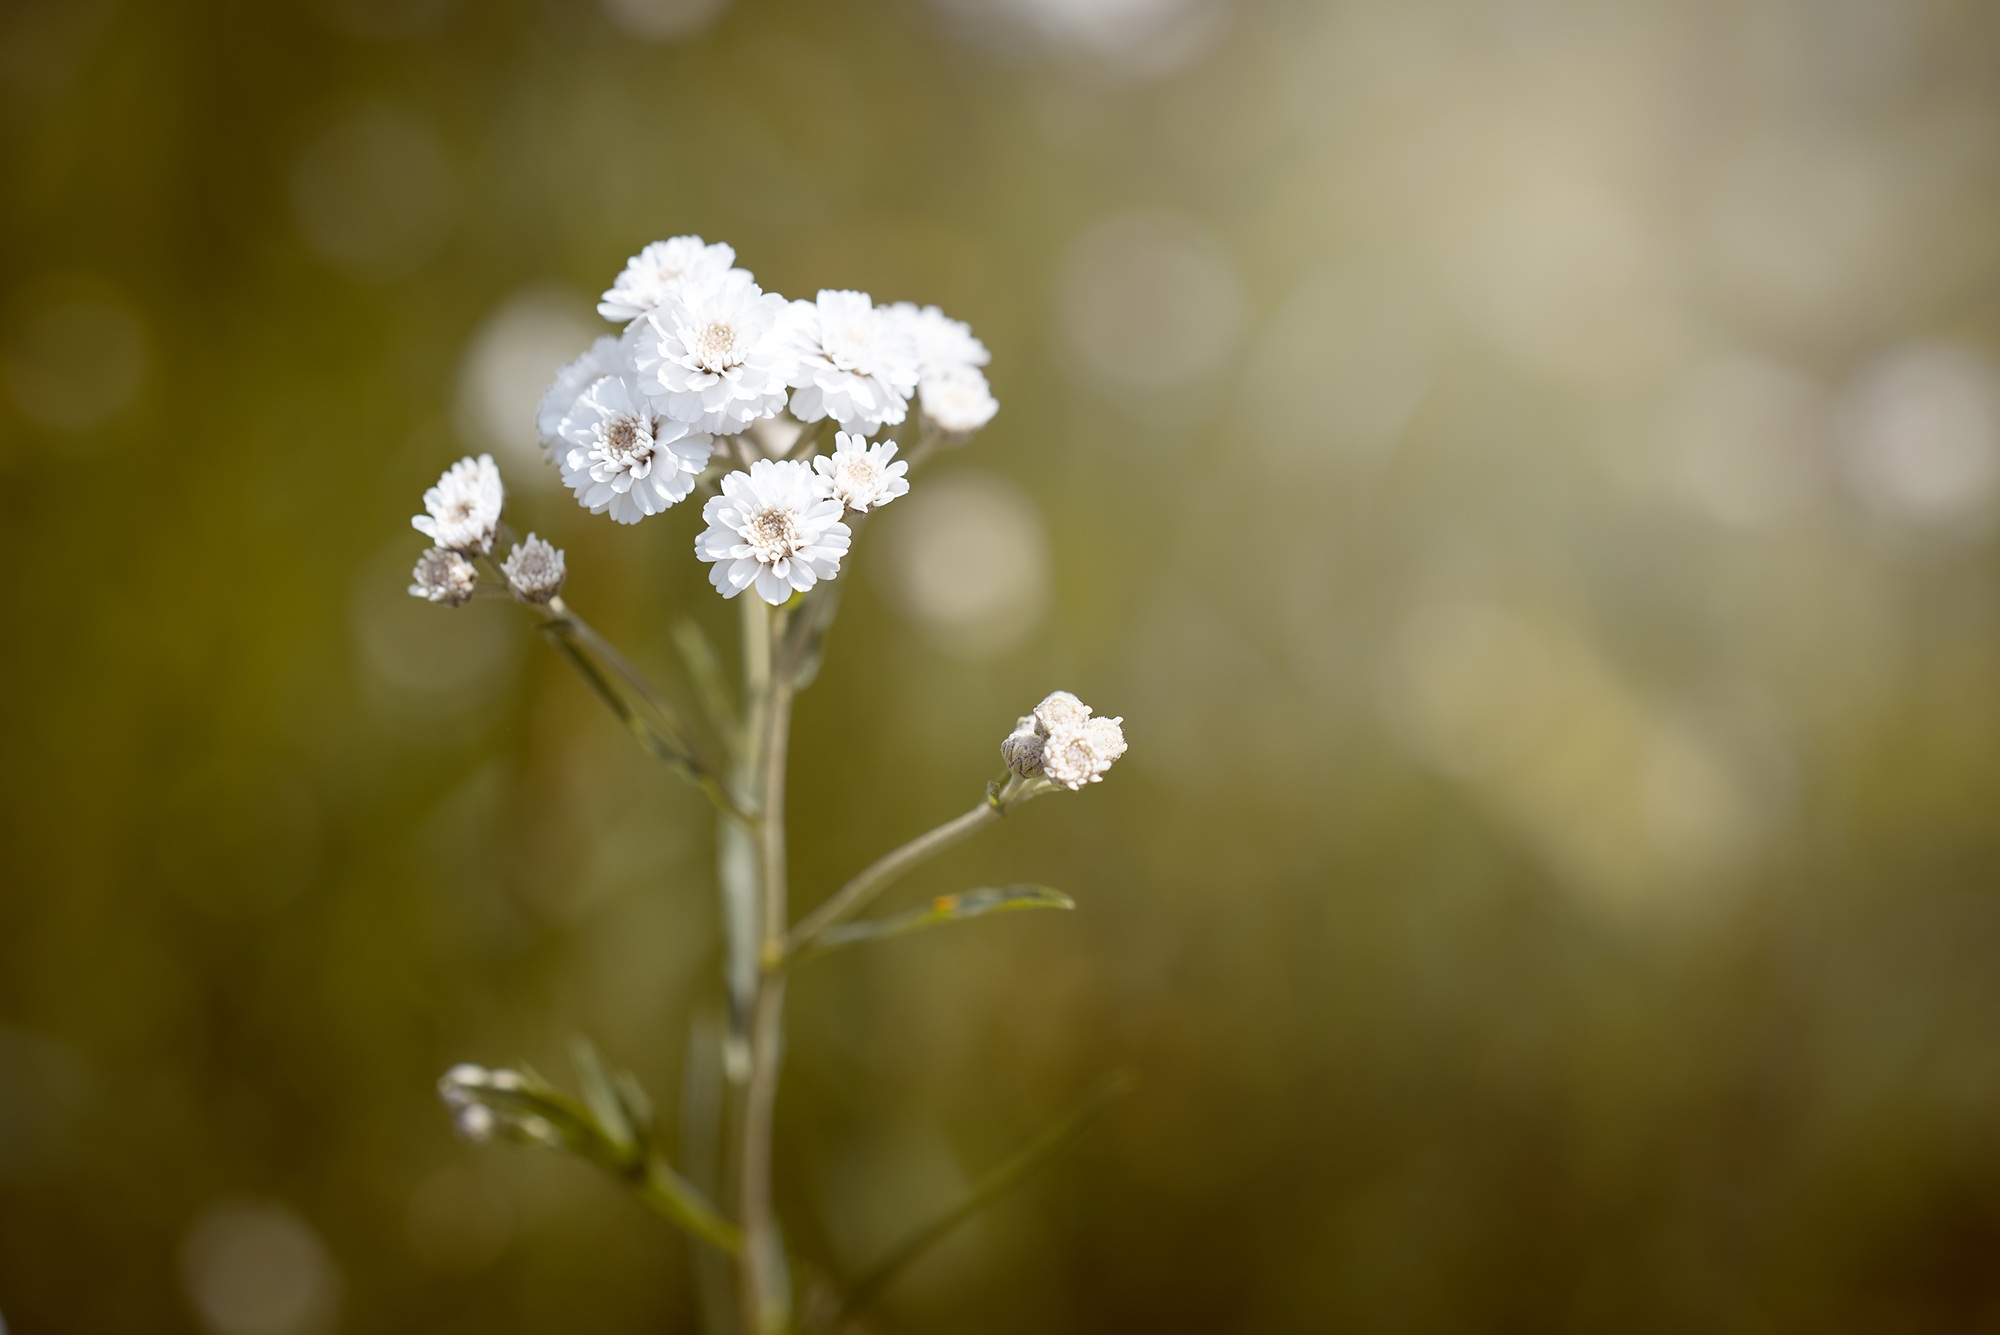
nature, branch, blossom, plant, white, photography, sunlight, leaf, flower, petal, summer, green, botany, garden, close, flora, wildflower, flowers, close up, macro photography, white flowers, small flowers, in the garden, flowering plant, hahnenfu gew chs, ranunculus aconitifolius, eisenhut crowfoot, flowers photography, plant stem